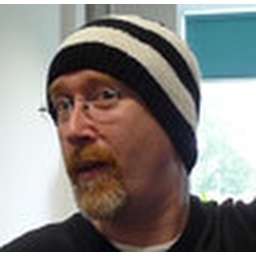
Laurence in his black and white striped hat